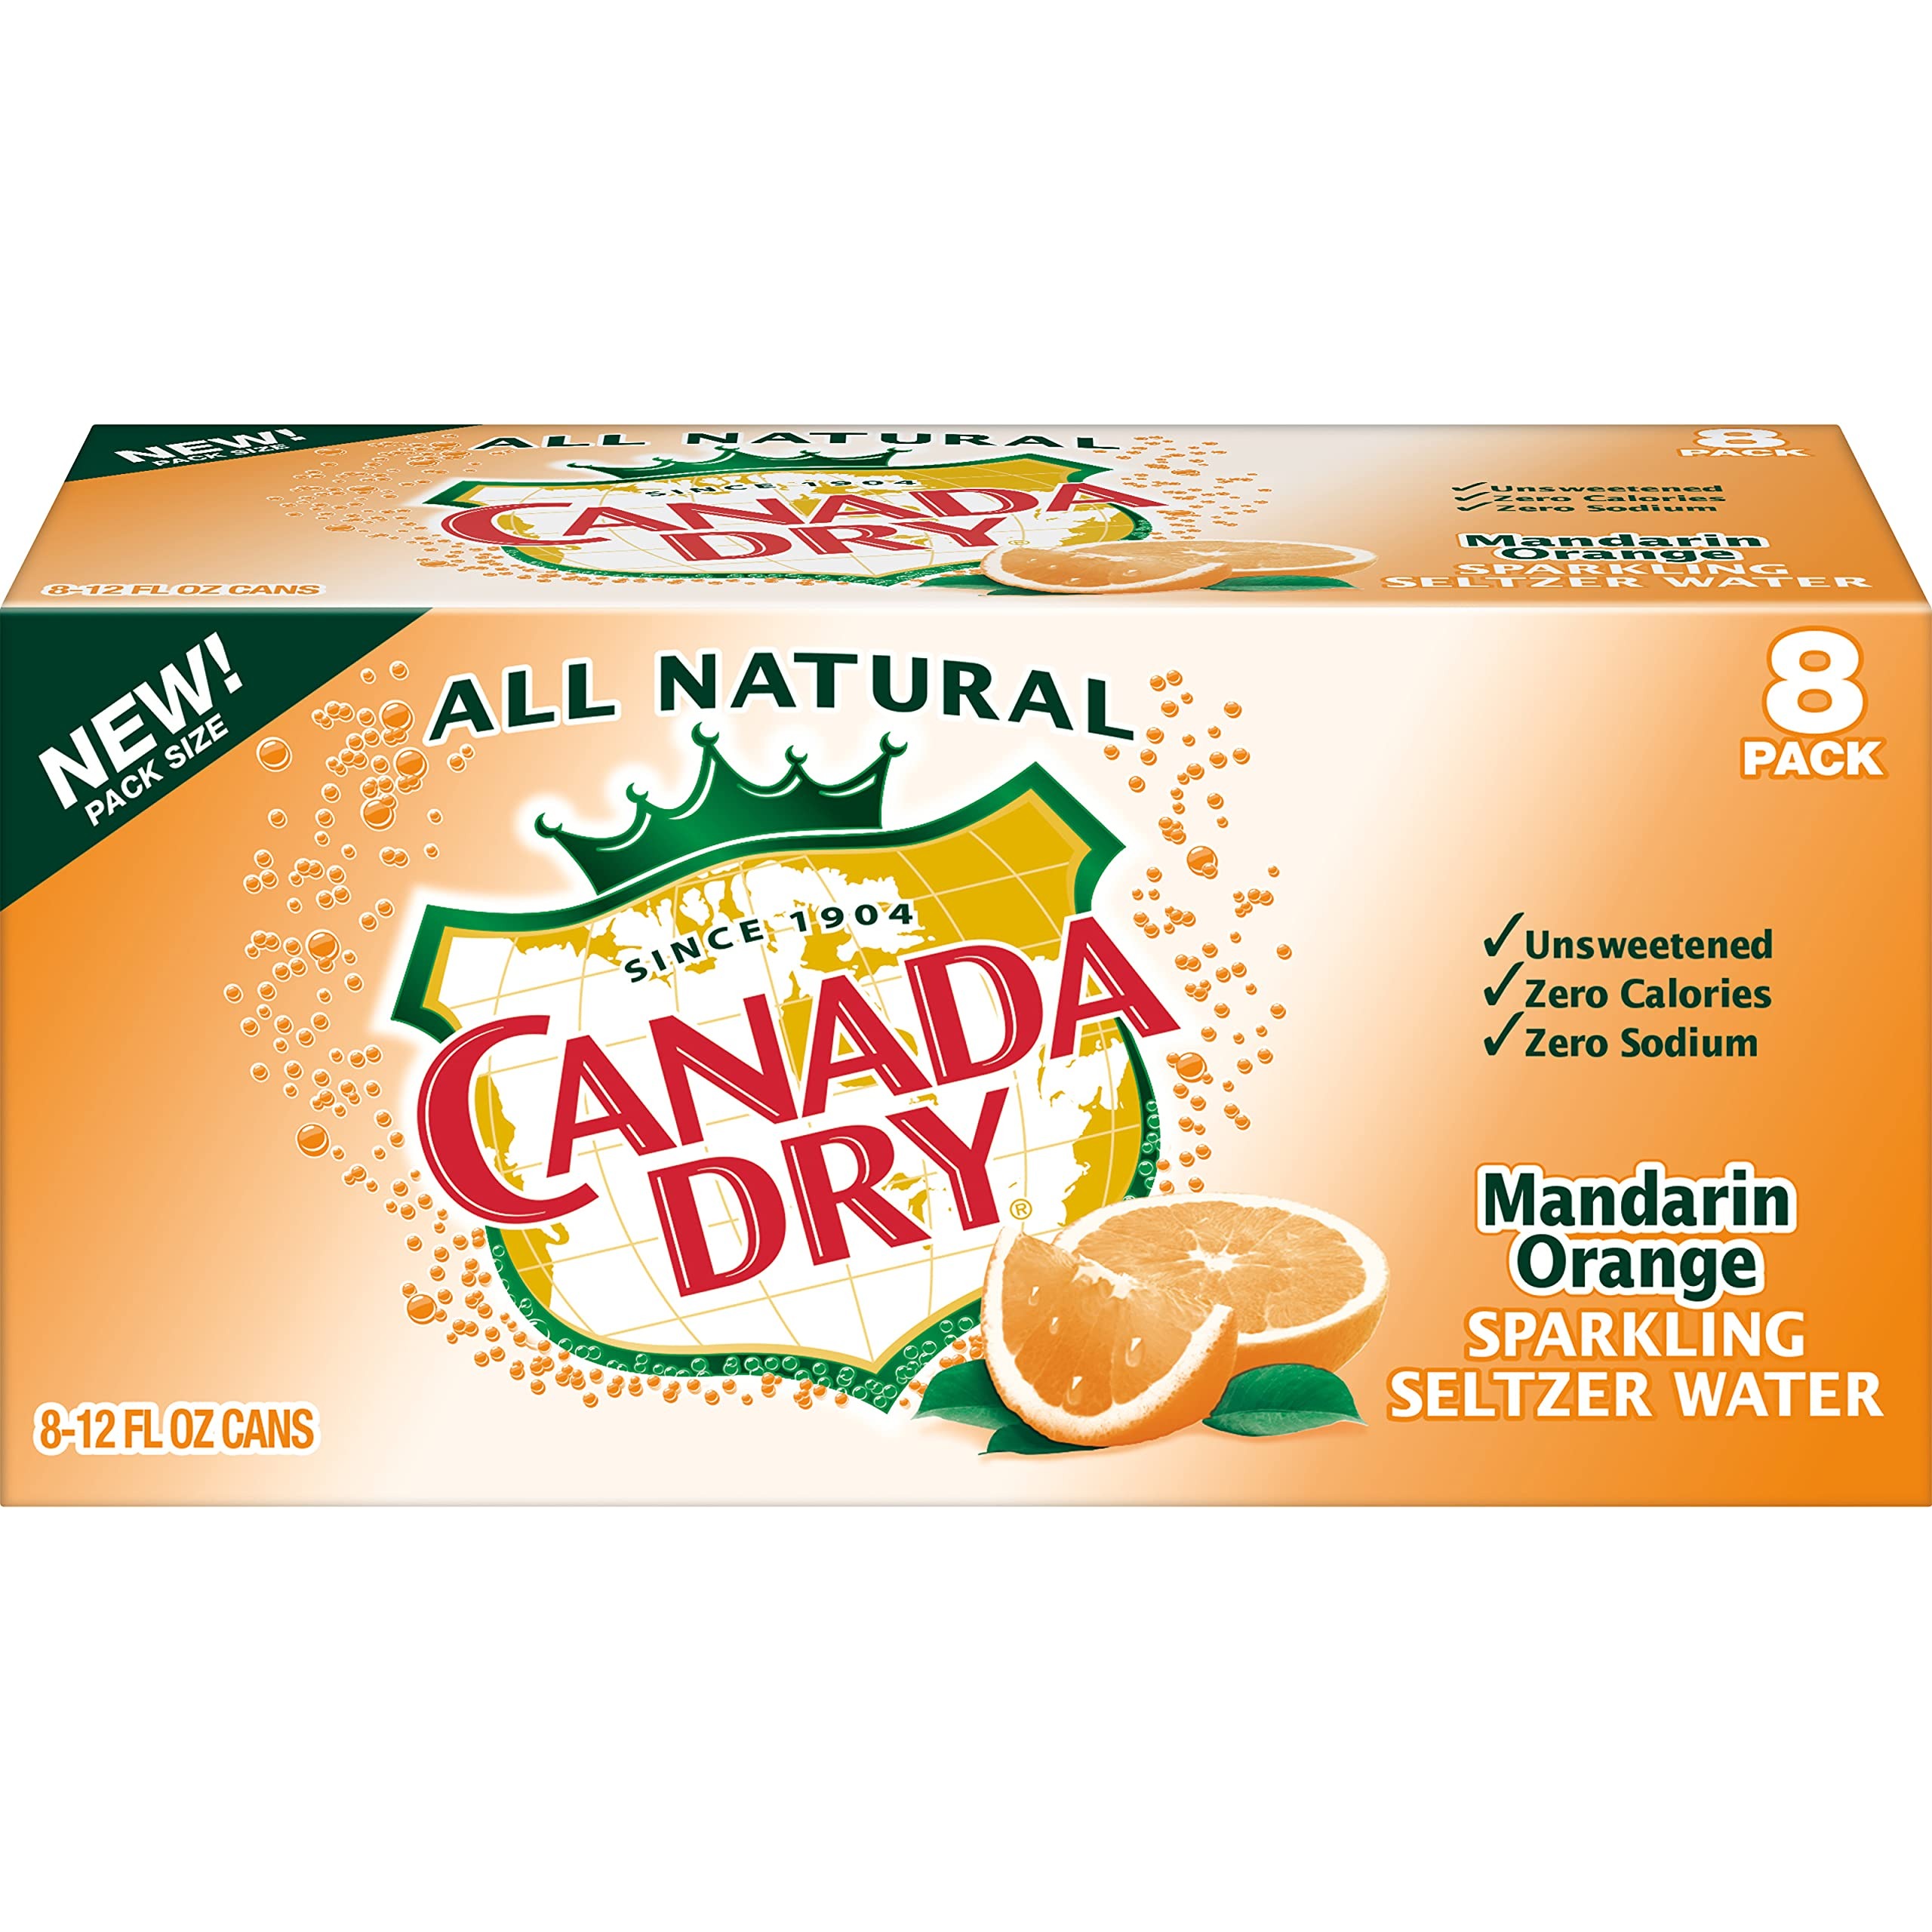
Item Name: Canada Dry Mandarin Orange Sparkling Seltzer Water, 12 Fluid Ounce Can, 8 Count
Bullet Point 1: REFRESHING: Enjoy the refreshing taste of Canada Dry Sparkling Seltzer Water any time of day
Bullet Point 2: CARBONATED: Tickle your senses with crisp, bubbly carbonation and refreshing taste that satisfies your thirst every time
Bullet Point 3: 100% NATURAL: Made with only the highest quality ingredients, this 100% all-natural sparkling seltzer water contains no calories, no sodium and no added sugar or sweeteners
Bullet Point 4: FLAVOR VARIETY: Enjoy Canada Dry Sparkling Seltzer Water in Original, Lemon Lime, Mandarin Orange, and Raspberry flavors
Bullet Point 5: TRUSTED BRAND: Canada Dry mixers have been the drink of choice for those seeking refreshment since 1904
Value: 96.0
Unit: Fl Oz

Price: 23